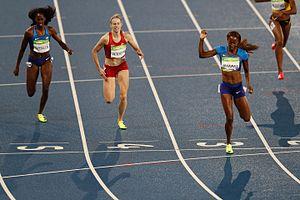
L'épreuve du 400 mètres haies féminin aux Jeux olympiques de 2016 se déroule du 15 au 18 août 2016 au Stade olympique de Rio de Janeiro, au Brésil. Elle est remportée par l'Américaine Dalilah Muhammad dans le temps de 53 s 13.